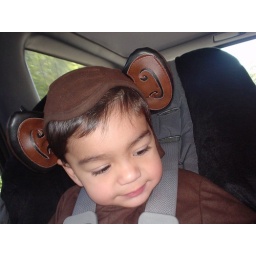
monkey in the car